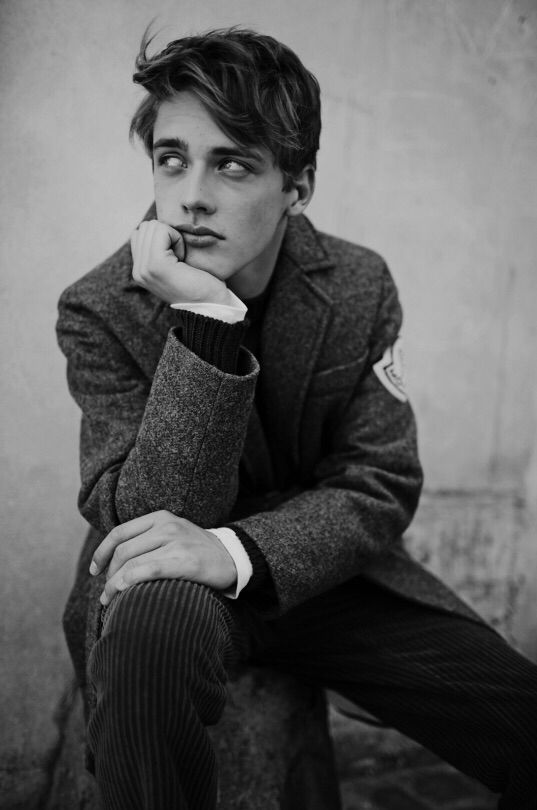
Label: Colored